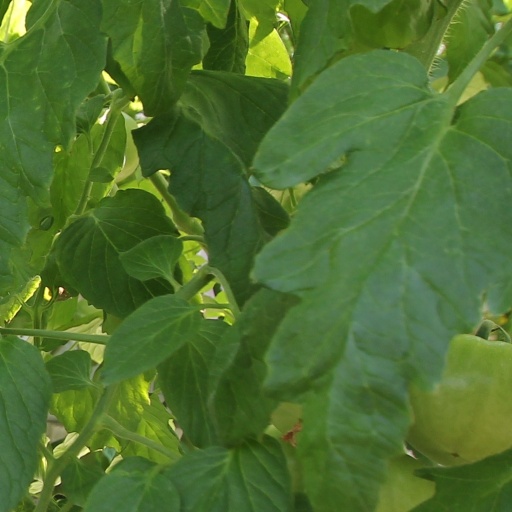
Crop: tomato